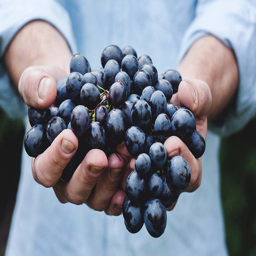
a person holds a bunch of grapes in their hand